Divadlo pod Palmovkou

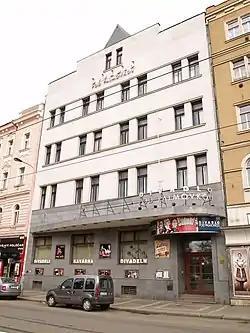
Palmovka Theatre

Palmovka Theatre, also known as the Theatre S. K. Neumann and the Urban and Regional Theatre, is a classic drama theatre located in the Prague district of Libeň at the bottom of Zenklova street in Prague near the intersection and subway station Palmovka. In addition to the main stage it has the attic theatre, a small studio theatre for more intimate performances.